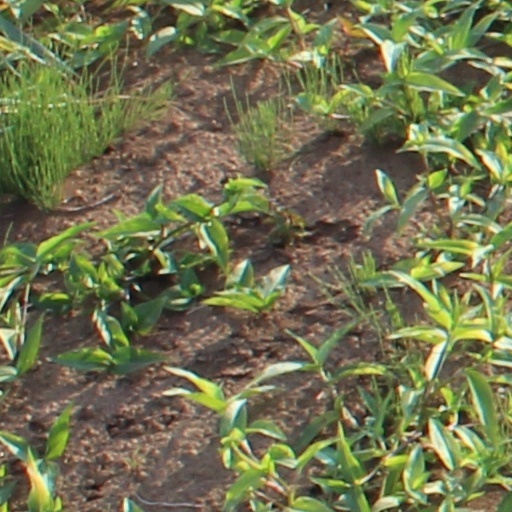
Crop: wheat